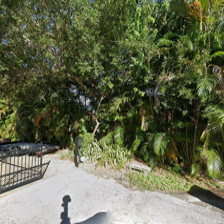
Label: streetView